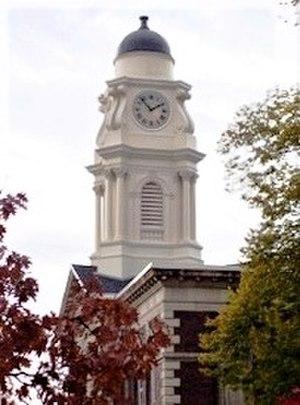
Irvington, parfois appelé Irvington-on-Hudson, est une localité de l'État de New York dans le comté de Westchester.